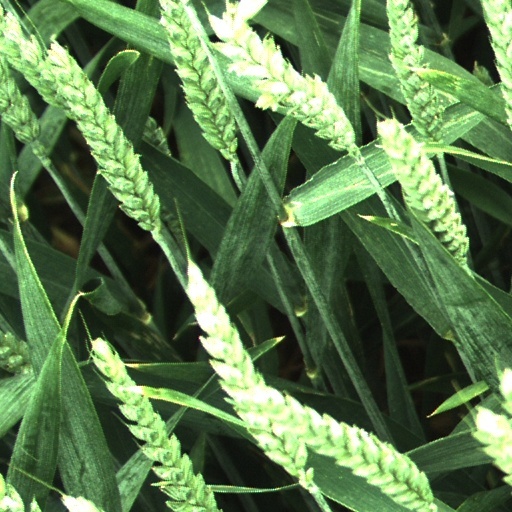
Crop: wheat